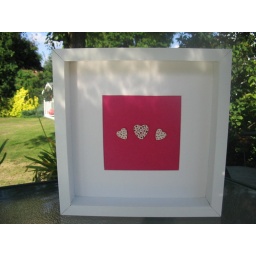
The hand painted ceramic buttons mounted onto bright pink felt and framed in a white box/shadow frame.